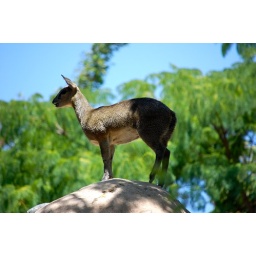
A mountain deer being king of the hill at The San Diego Zoo in San Diego, CA.